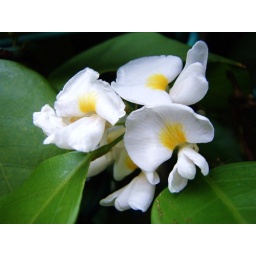
commonly used for fencing around buildings. The flowers are very tiny and hardly noticeable. This is a macro shot